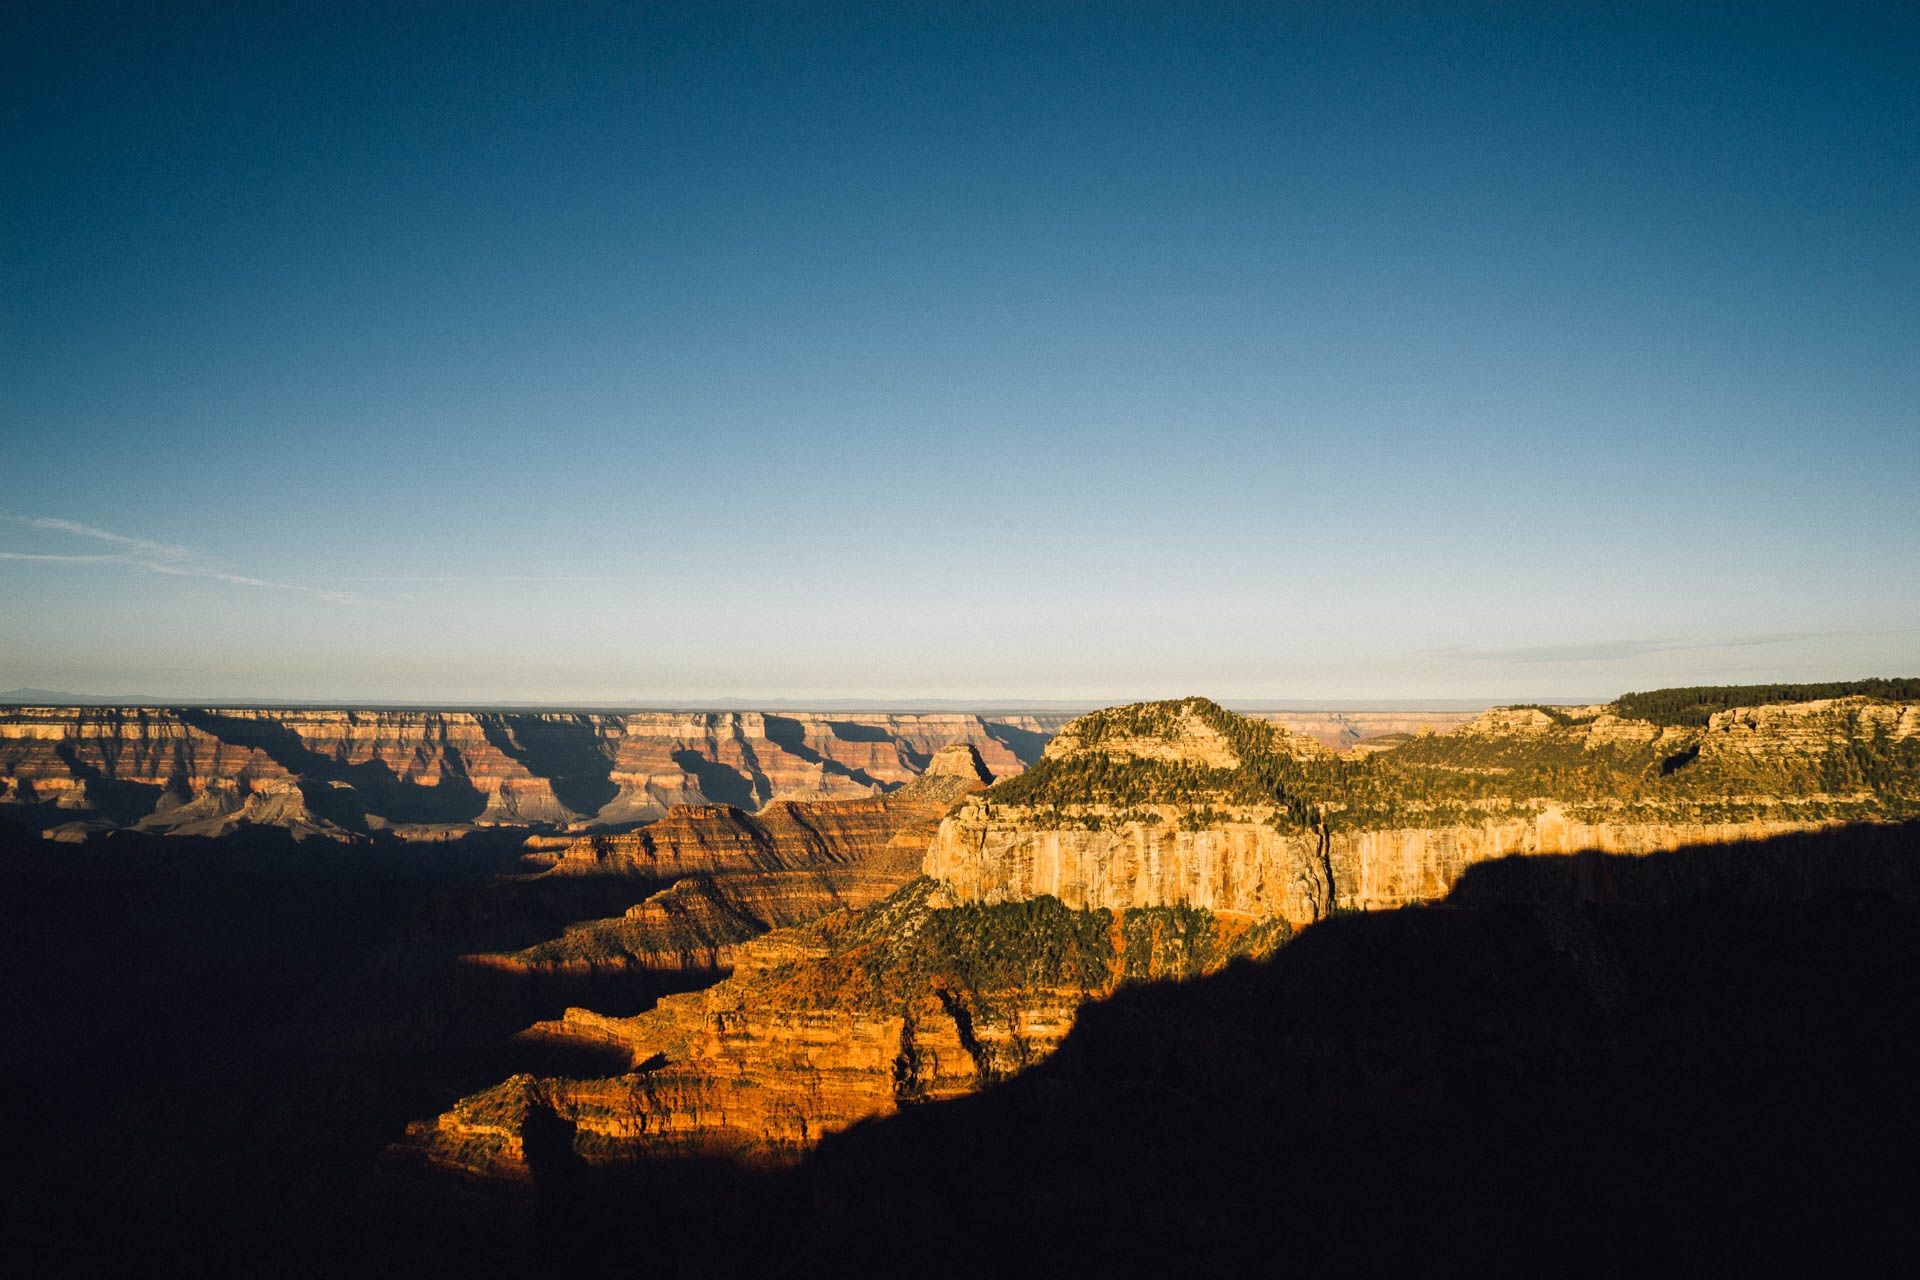
landscape, nature, horizon, mountain, cloud, sky, sunrise, sunset, morning, hill, desert, dawn, panorama, travel, cliff, dusk, evening, reflection, usa, america, canyon, grand canyon, tourism, terrain, arizona, outdoors, national, badlands, plateau, famous, geological, southwest, landform, geographical feature, atmosphere of earth, north rim